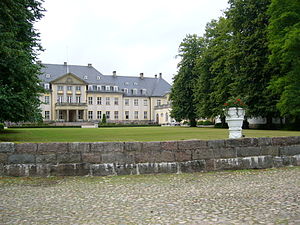
Altenhof (Sydslesvig)
Altenhof / Celmerstorp gods
Altenhof er en landsby og kommune i det nordlige Tyskland, beliggende under Rendsborg-Egernførde kreds i Slesvig-Holsten.